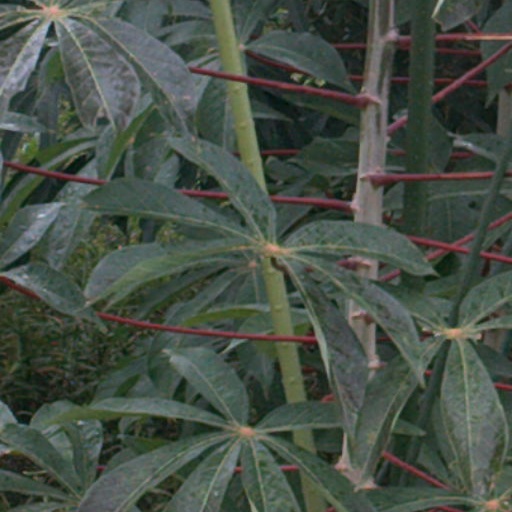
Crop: cassava